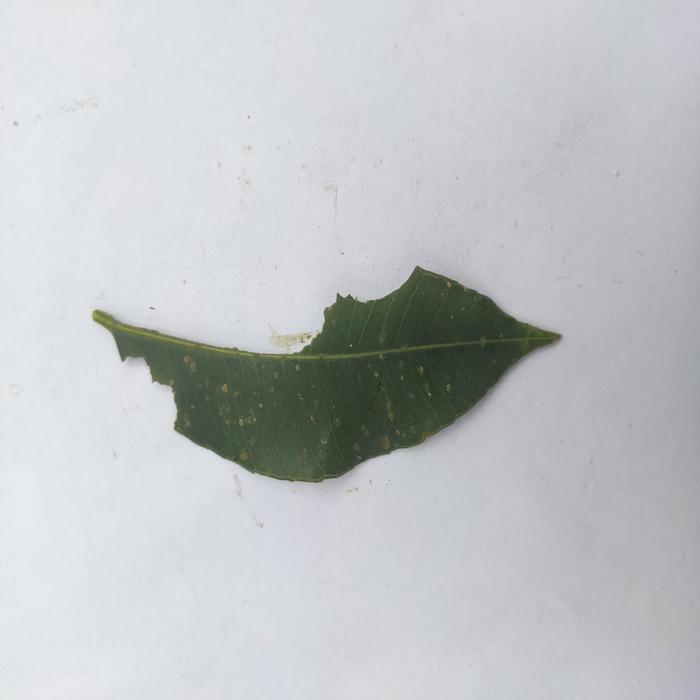
Crop: Hog Plum
Leaf condition: Caterpillars_Infestation